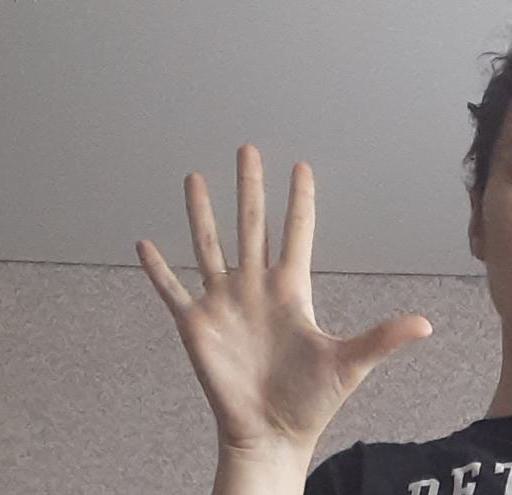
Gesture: palm